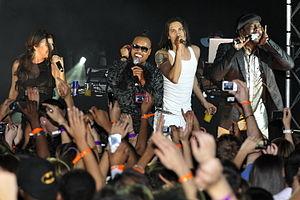
The Black Eyed Peas est un groupe de pop américain, originaire de la ville de Los Angeles, en Californie. Le groupe est à l'origine et actuellement composé de will.i.am, apl.de.ap et de Taboo. Le groupe est principalement influencé par le hip-hop et la musique électronique.